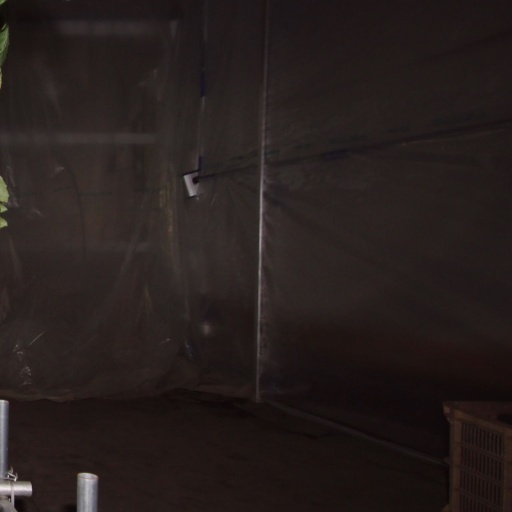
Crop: tomato